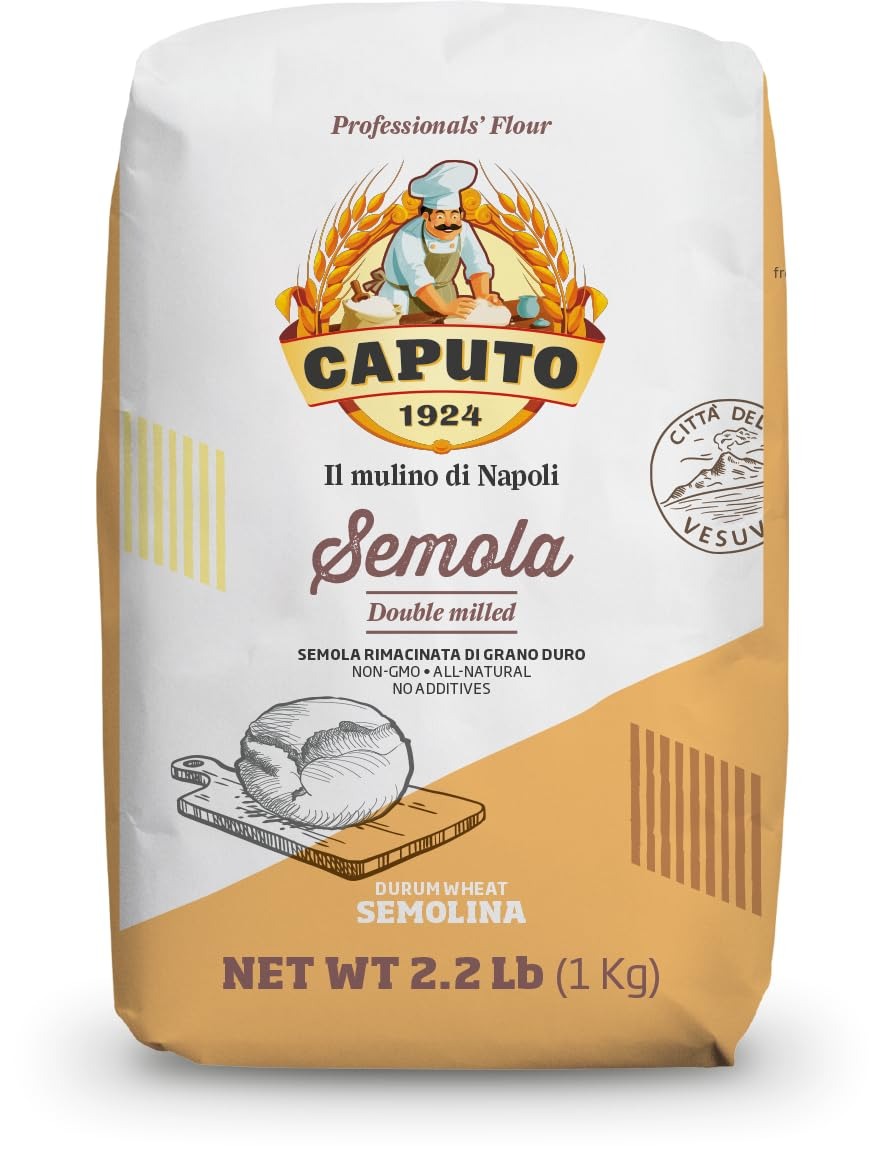
Item Name: Antimo Caputo Semola Di Grano Duro Rimacinata Semolina Flour 2.2LB (1kg), Bag - All Natural Dough for Fresh Pasta (1 Bag of 2.2 Pound)
Bullet Point 1: PRODUCT OF ITALY: For generations, Caputo Flour has been the number one choice of the best pizza makers in Naples, the birthplace of the Neapolitan style pizza. Now for those who pursue the highest quality ingredients for their recipes, Caputo now offers Semola di Grano Duro.
Bullet Point 2: PROFESSIONAL FLOUR: Caputo Semolina is 100% all natural flour, a culinary essential perfect for baking. Originating in Naples, Italy, our family company is dedicated to the gold standard of Neapolitan pizza flour established since 1924
Bullet Point 3: HIGHEST QUALITY : This additive free durum wheat is finely ground with semola's signature yellowish tint and resistant and elastic gluten. Ideal for certain traditional pastas and breads, and wherever the distinctive color, texture and flavor characteristics of semolina are desired.
Bullet Point 4: A DIVERSE INGREDIENT: Our all natural ingredients and selected hard grain types are double milled and carefully crafted to help you produce gourmet breads, pasta, and pizza crusts with a rustic, traditional taste and slightly sweet, rich flavor.
Bullet Point 5: PERFECT TEXTURE: Different from our other flour types, semolina is more coarse in texture with a yellow buttery color and increased elasticity, ideal for fresh pasta. Comprised of high quality proteins and gluten, this product also bakes specialty breads and pastries.
Product Description: Antimo Caputo Semola - Double Milled Semolina flour serves as a high-gluten foundation for various culinary endeavors. Whether crafting traditional pasta, rustic bread, decadent desserts, or crispy coatings for fried delights, its distinctive texture and flavor elevate every dish. Caputo semolina flour undergoes a meticulous double milling process, ensuring a finely textured product. Made exclusively from all-natural durum wheat, it promises exceptional quality and flavor in every culinary creation.
Value: 35.2
Unit: Ounce

Price: 11.965